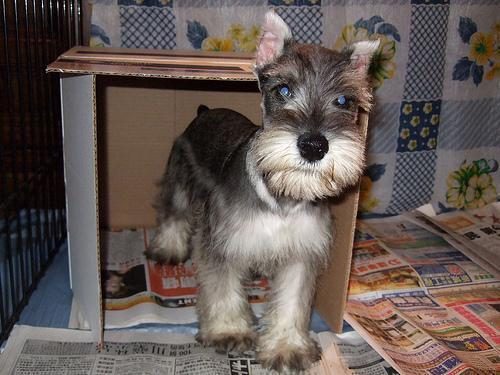
miniature_schnauzer